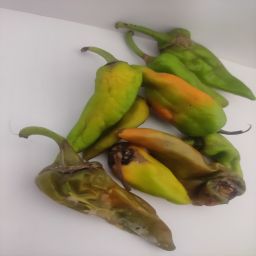
Crop: New Mexico Green Chile
Quality: Damaged